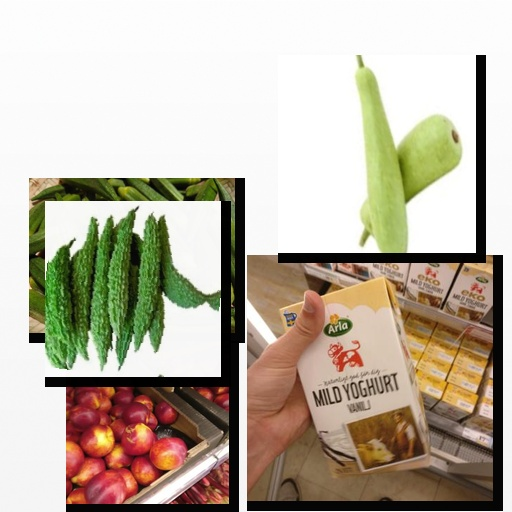
Food items: bitter_gourd, bottle_gourd, nectarine, okra, vanilla_yoghurt